List of OnePlus products

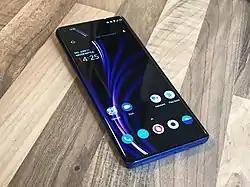
OnePlus 8 Pro

Both phones are powered by the Qualcomm Snapdragon 865 processor and Adreno 650 GPU. The battery capacity has been increased to 4300 mAh on the 8 and 4510 mAh on the 8 Pro. Storage and RAM options are shared between the two, with 8 or 12 GB of RAM and 128 or 256 GB of non-expandable UFS 3.0 storage. The 8 has LPDDR4X RAM while the 8 Pro has faster, more efficient LPDDR5 RAM. The camera system has been changed to further differentiate the 8 and 8 Pro. The 8's camera array consists of a 48 MP wide sensor, a 16 MP ultrawide sensor, and a 2 MP macro sensor, while the 8 Pro's camera array consists of a 48 MP wide sensor, a 48 MP ultrawide sensor and an 8 MP telephoto sensor, with an additional 5 MP "Color Filter Camera" that enables one- or two- color filters within the standard shooting mode. On 19 May, OnePlus announced that they would temporarily disable the colour filter camera on the OnePlus 8 Pro in China with an upcoming software update, for creating privacy concerns online. Unlike the 7T, the 8 does not have a telephoto camera or autofocus on the ultrawide camera, which are now exclusive to the 8 Pro. The front camera on both uses a 16 MP sensor. Along with facial recognition, the optical in-display fingerprint scanner is carried over from the 7 series and 7T series. Both are available in Onyx Black (glossy) and Glacial Green (matte), while the 8 Pro has its own Ultramarine Blue (matte) finish. The 8 has two additional colors, a Polar Silver (matte) finish exclusive to the Verizon model and an Interstellar Glow (glossy) finish exclusive to the T-Mobile model. Like the 7T series, they ship with Android 10 and OxygenOS 10.0 pre-installed.